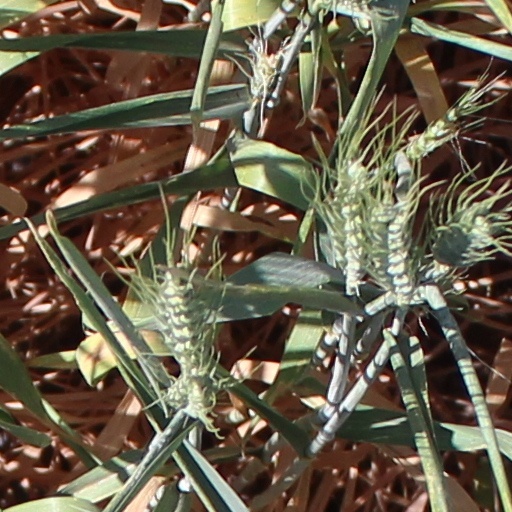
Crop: wheat